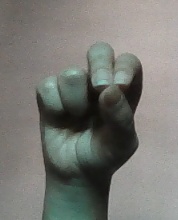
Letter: gaaf